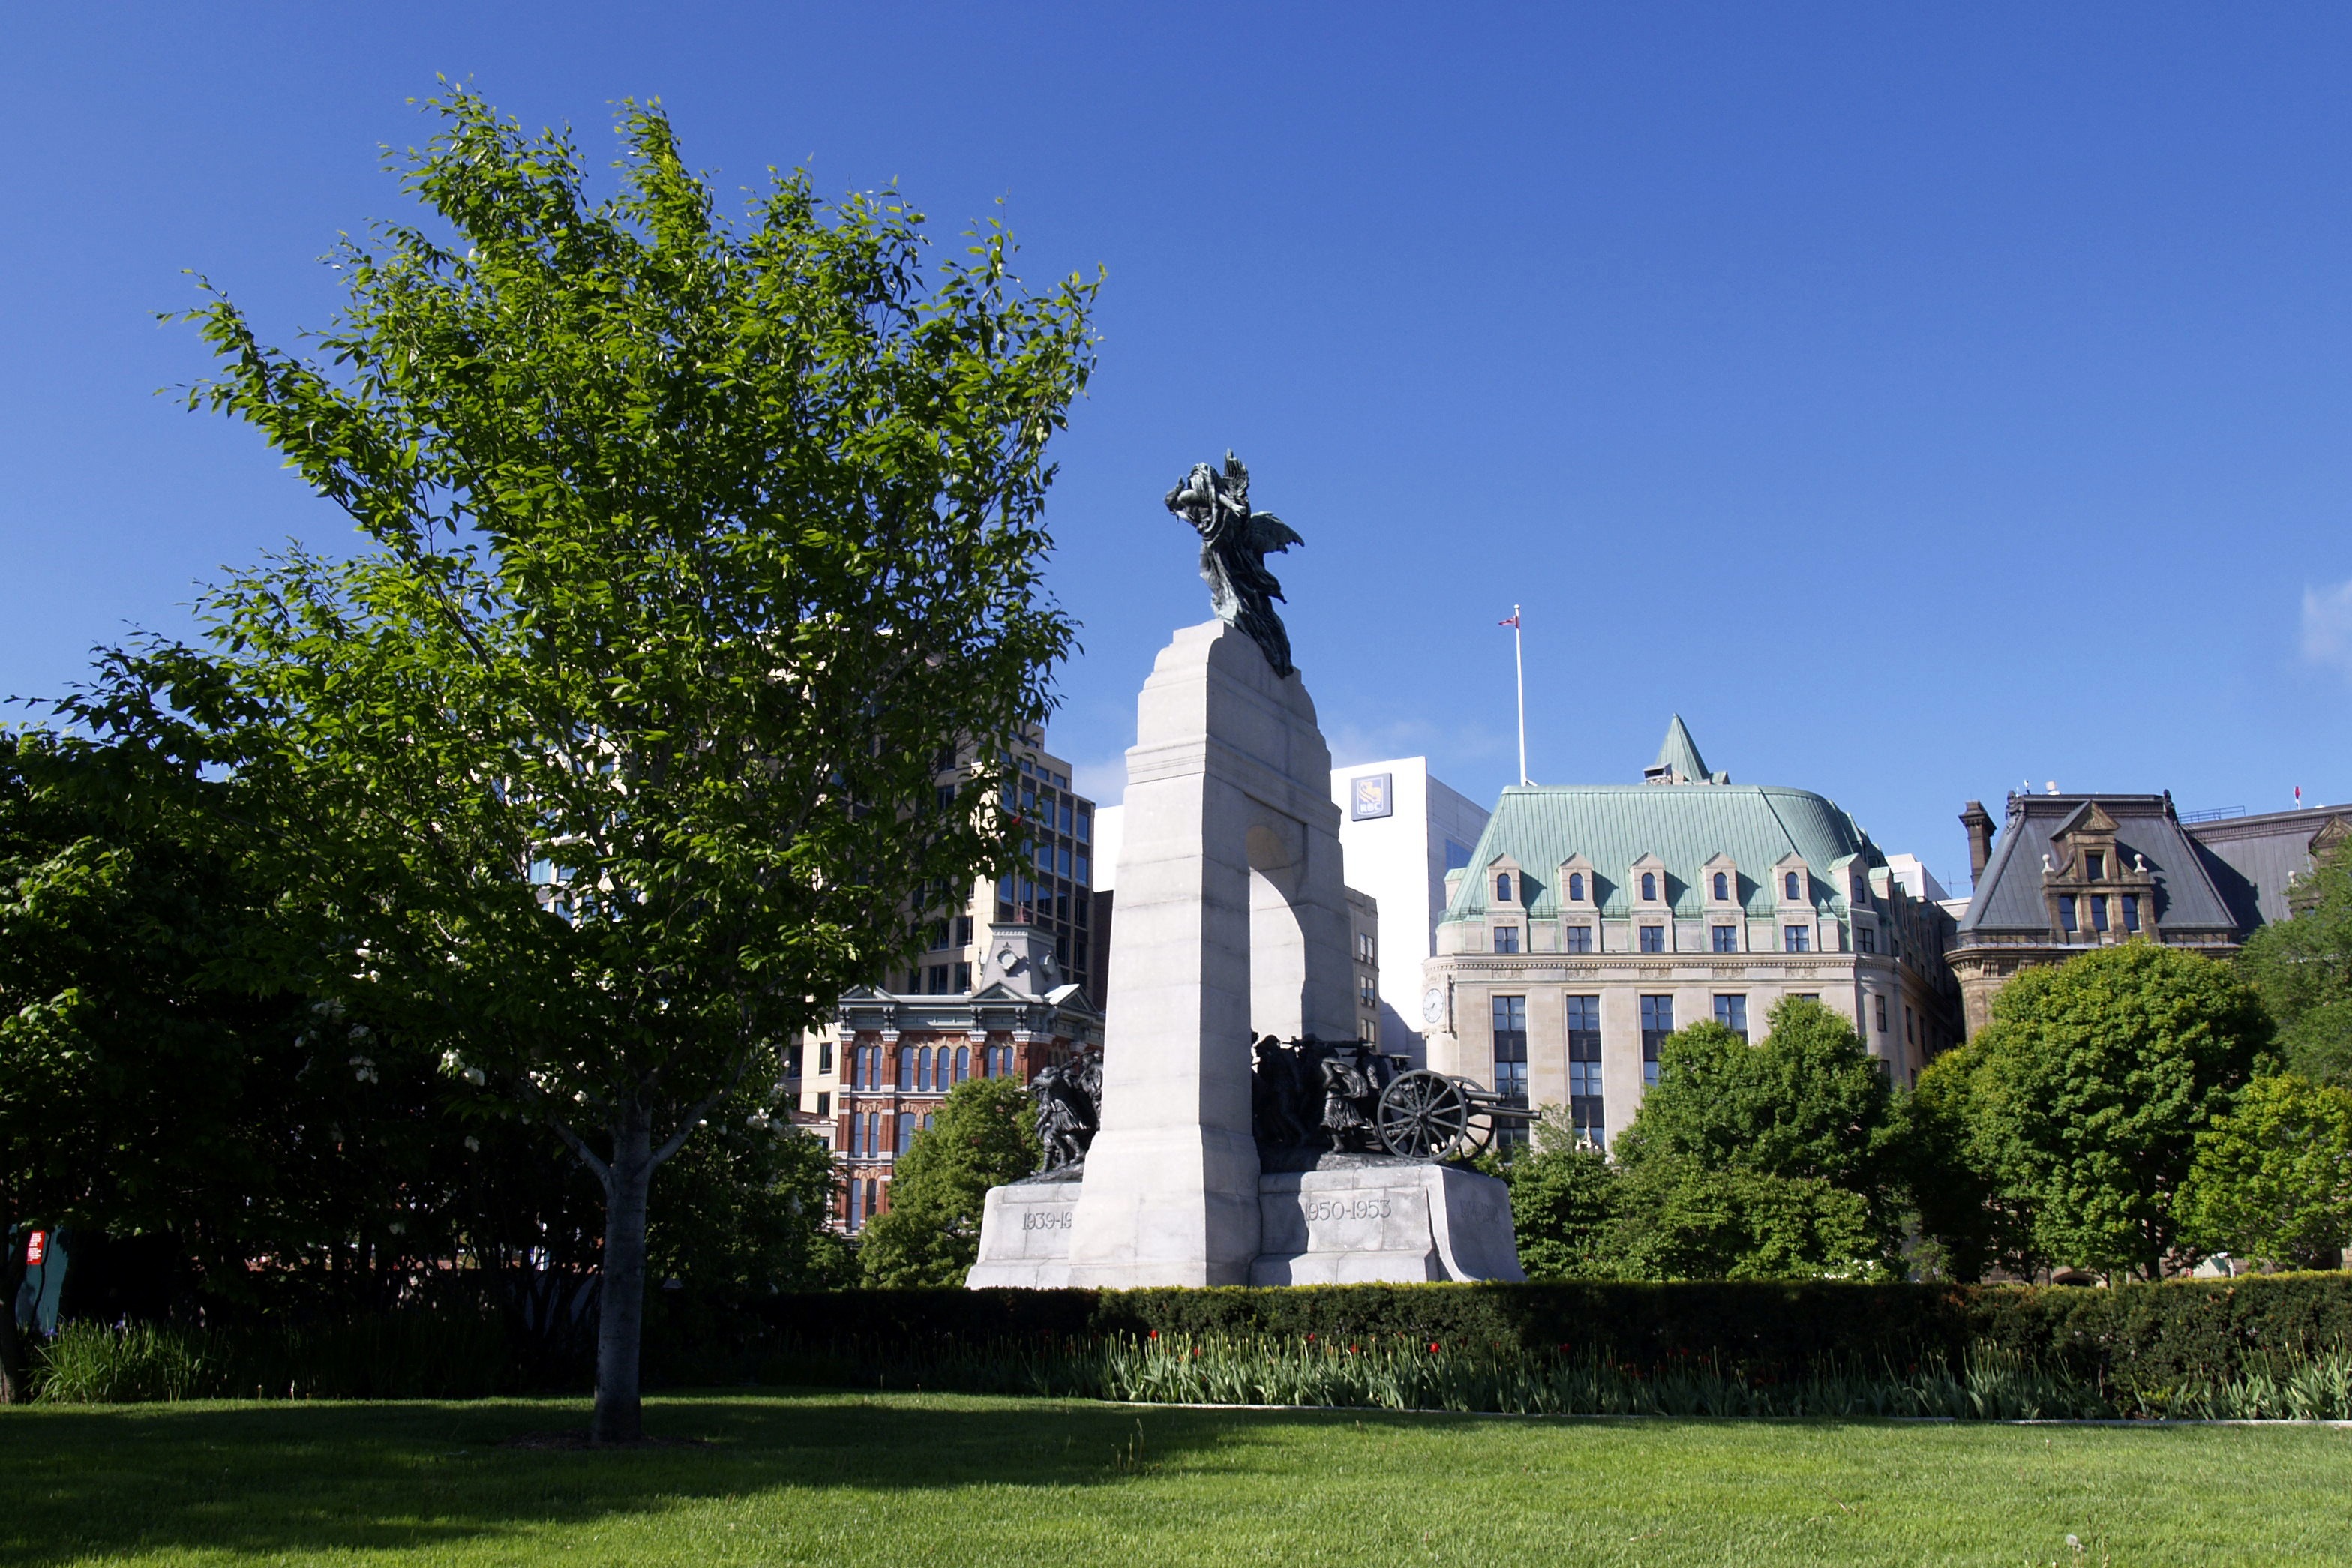
building, chateau, city, monument, statue, landmark, church, place of worship, memorial, war, canada, estate, worldwar, ottawa